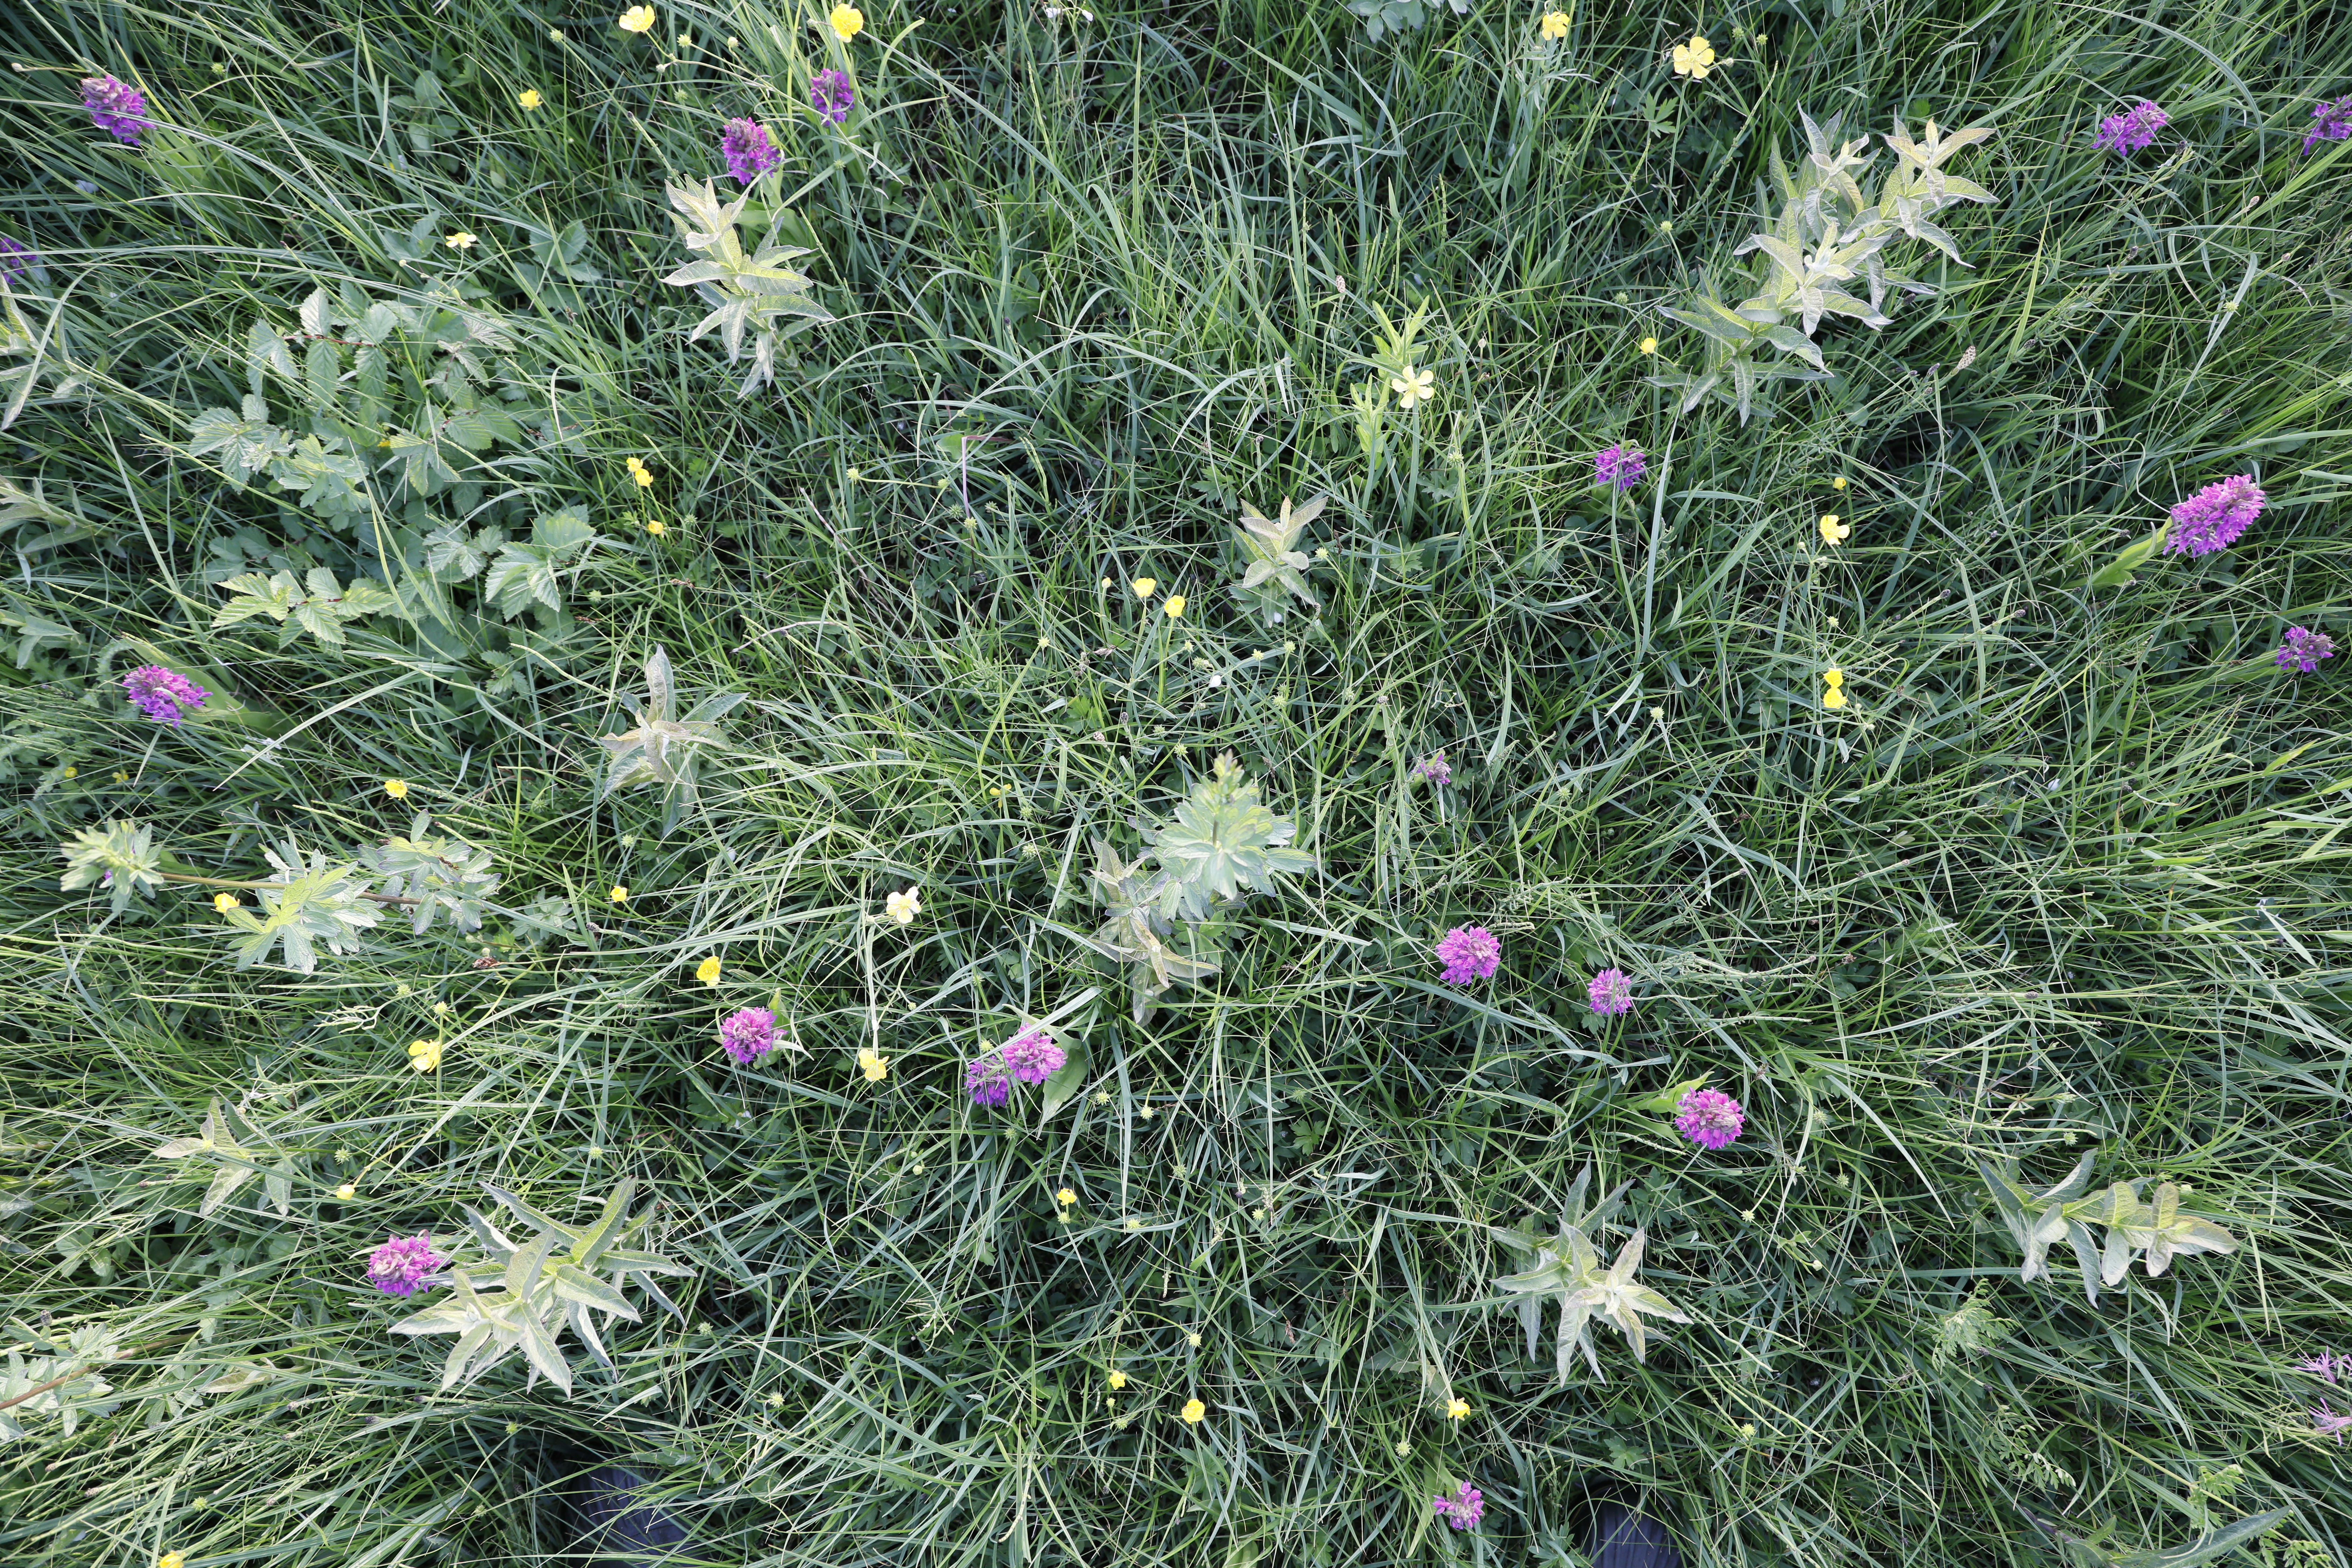
Plant species: Dactylorhiza praetermissa, Buttercup * (aggregate), Ranunculus flammula, Silene flos-cuculi